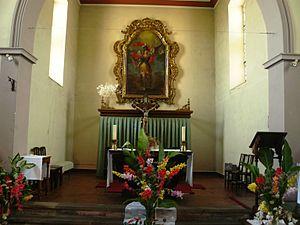
Le chœur de l'église Saint Michel
Dieffenthal est une commune française située dans le département du Bas-Rhin, en région Grand Est.